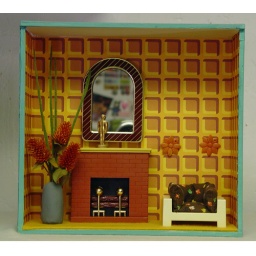
seventies mirror room in a cigar box